Savage Islands

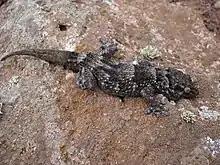
Boettger's wall gecko

Though only as recently as 2016 was a meteorological station installed by IPMA on Selvagem Grande, the islands are regarded as having a mild subtropical desert climate (Köppen: "BWh"), with temperatures warmer than those of Madeira. Due to their small size, the surrounding Atlantic and other exterior factors dictate the weather patterns felt throughout the year. Both diurnal and seasonal temperature variation are very low. The lack of any significant mountain range diminishes the amount of orographically induced precipitation and its exposure to the cool Canary Current prevents the formation of convective clouds for most of the year. Summers hover between during the day and during the night, and winters average around during the day and during the night. Saharan dust can occasionally come into contact with the islands, bringing much higher temperatures. Winds blowing from south-west can also bring exceptionally heavy rainfall. The dominant wind direction is Northeast (NE).